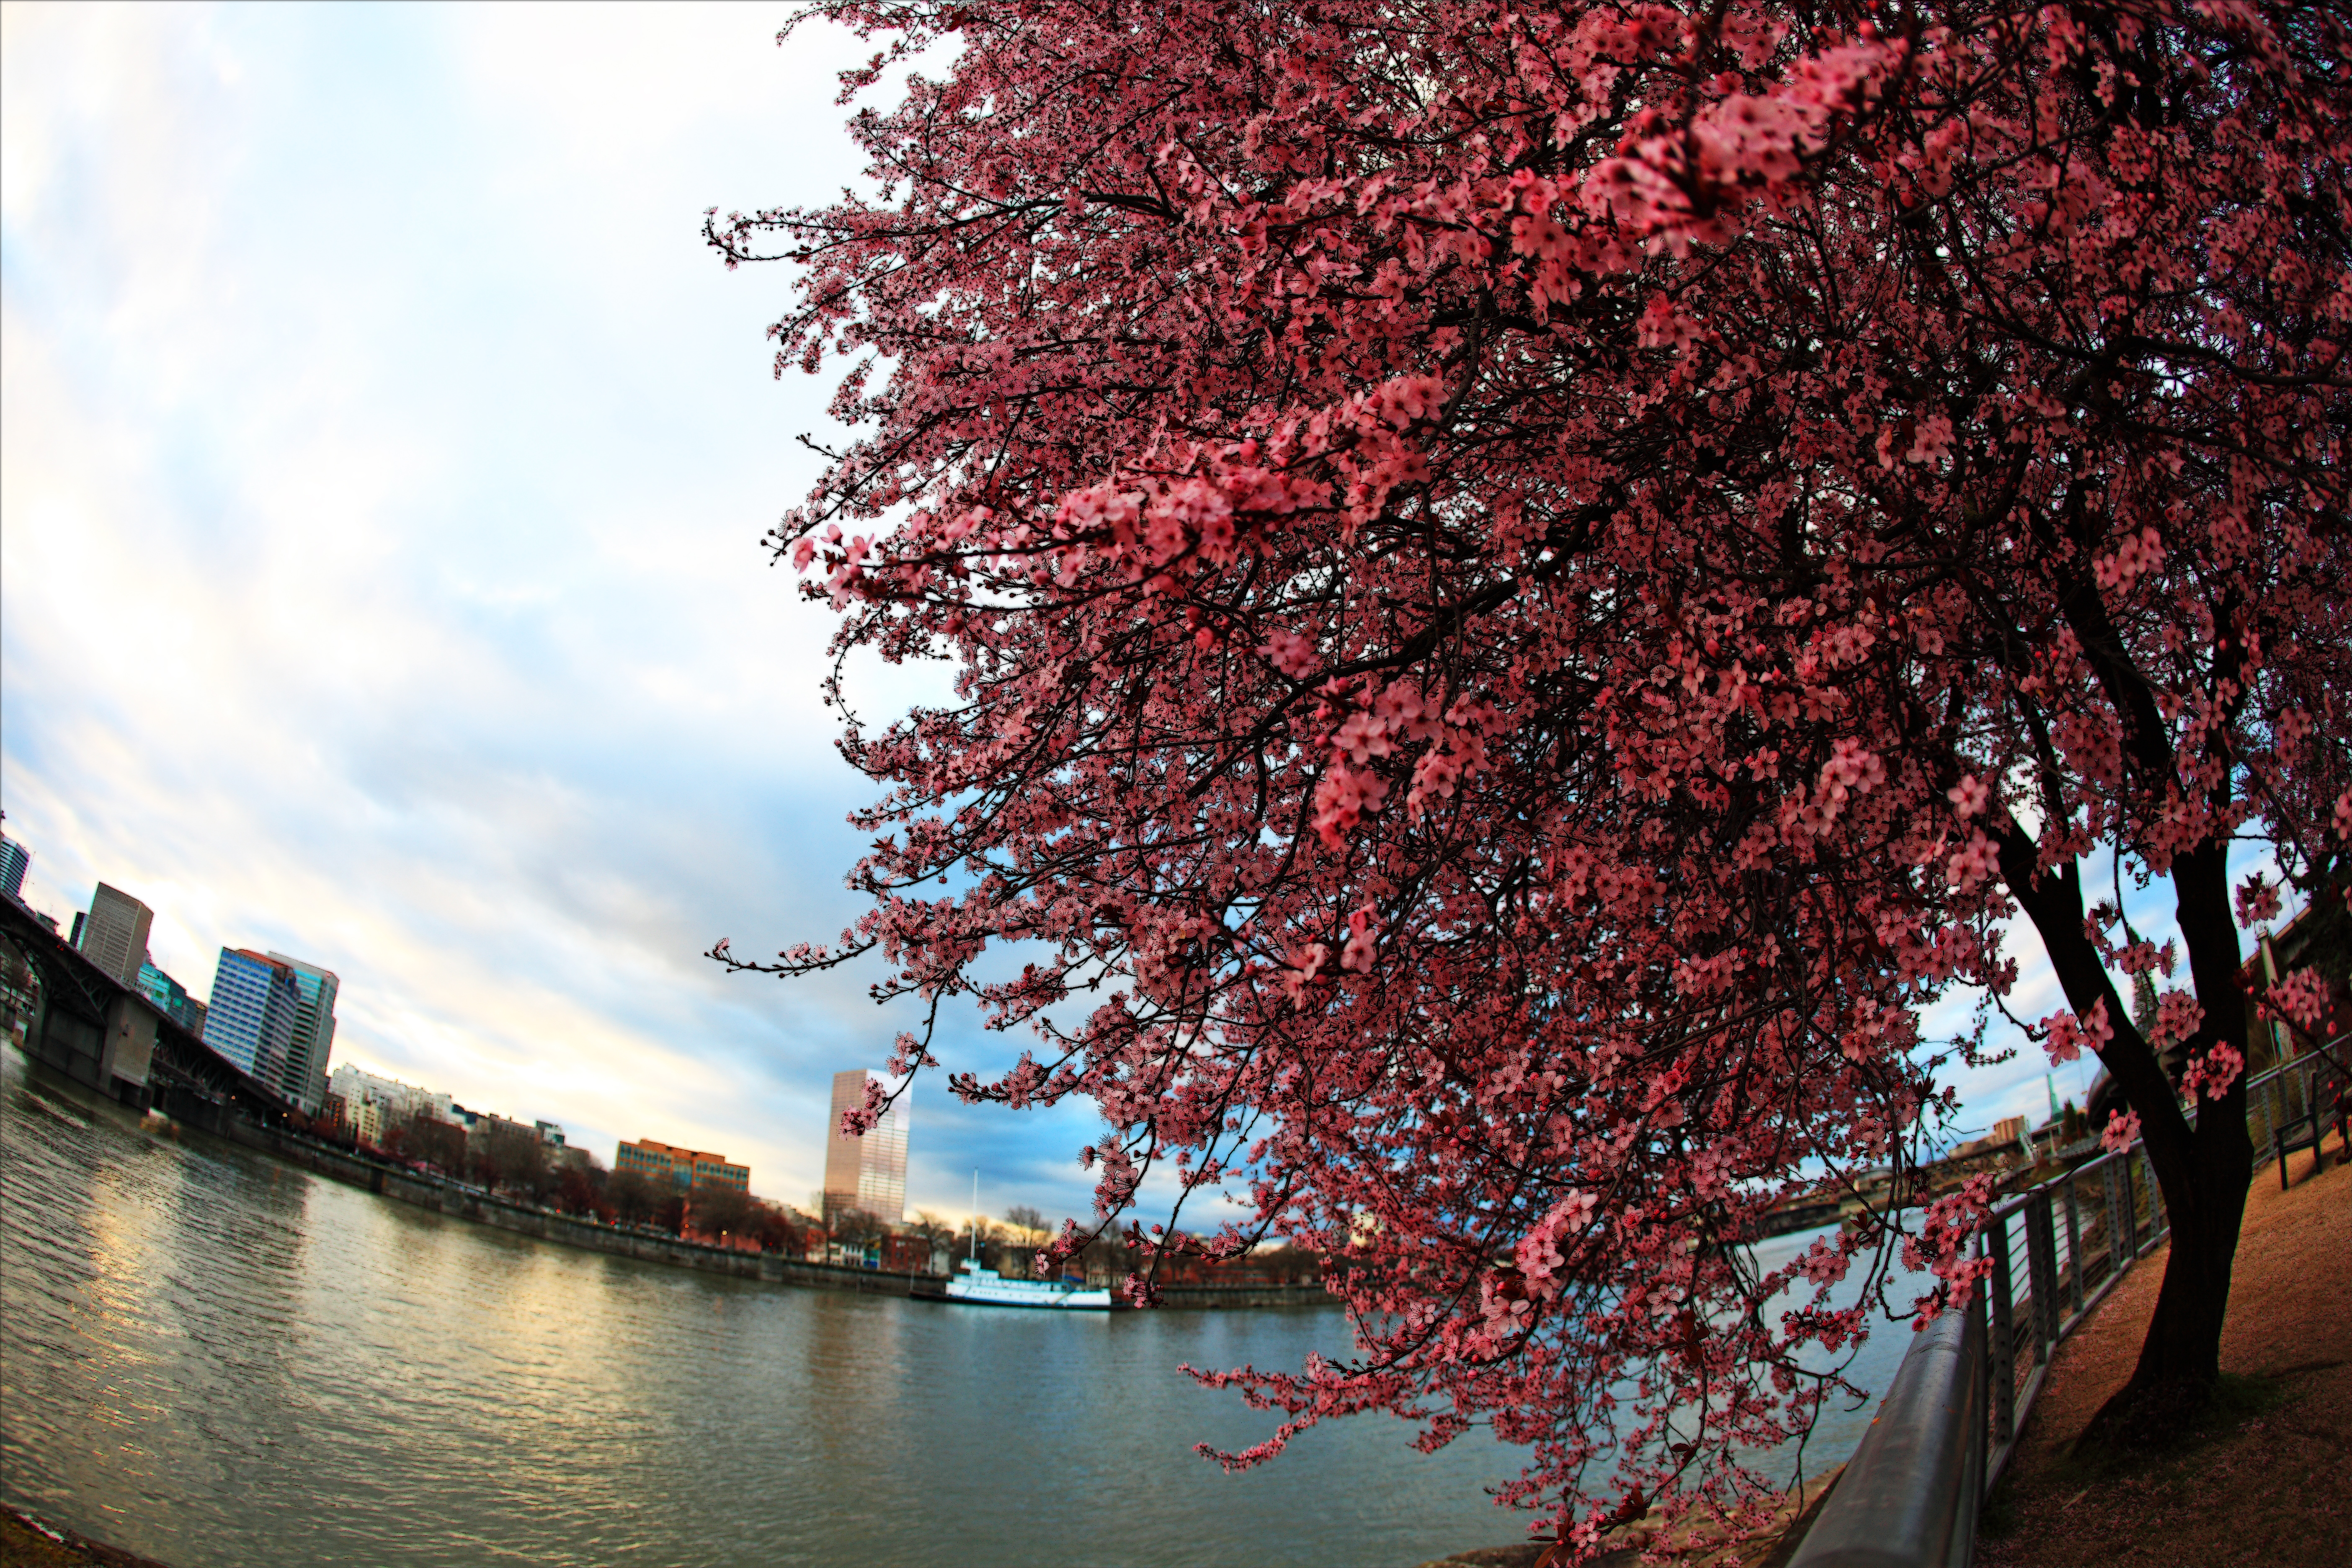
tree, branch, blossom, plant, bridge, morning, leaf, flower, river, downtown, spring, reflection, red, lens, color, autumn, canon, season, cherry blossom, eos, the, of, blossoms, fisheye, mark, ii, 5d, cherry, esplanade, oregon, portland, ian, sane, willamette, vera, katz, eastbank, morrison, woody plant